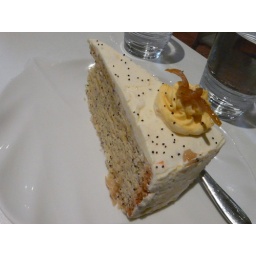
Vegan orange poppyseed cake at The Loving Hut in the Mount Gravatt neighborhood of Brisbane, Queensland